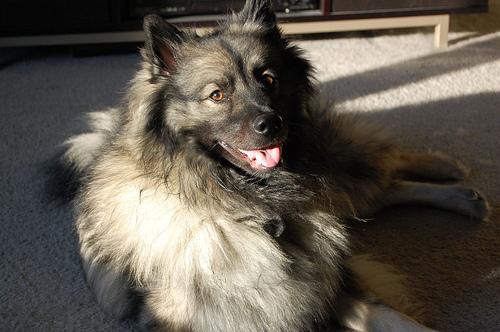
Breed: keeshond